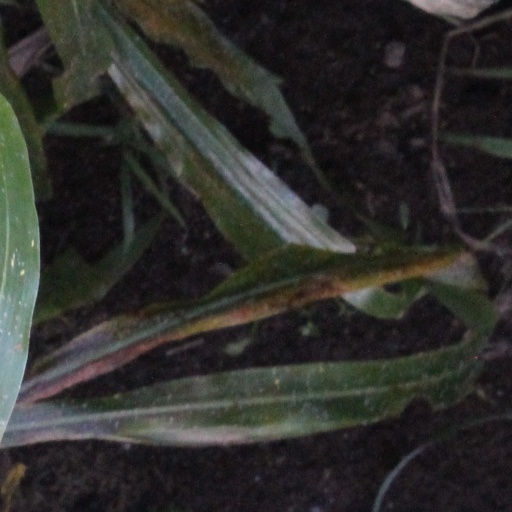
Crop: sorghum